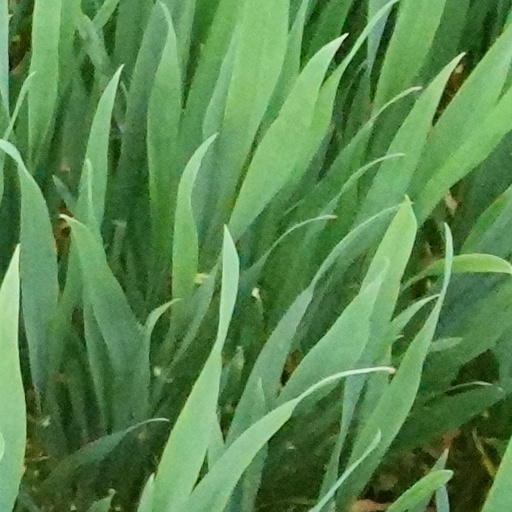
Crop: wheat